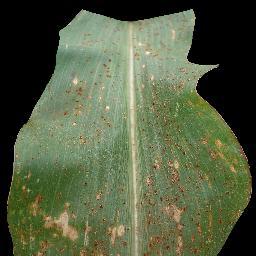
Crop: corn
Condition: (maize)_common_rust